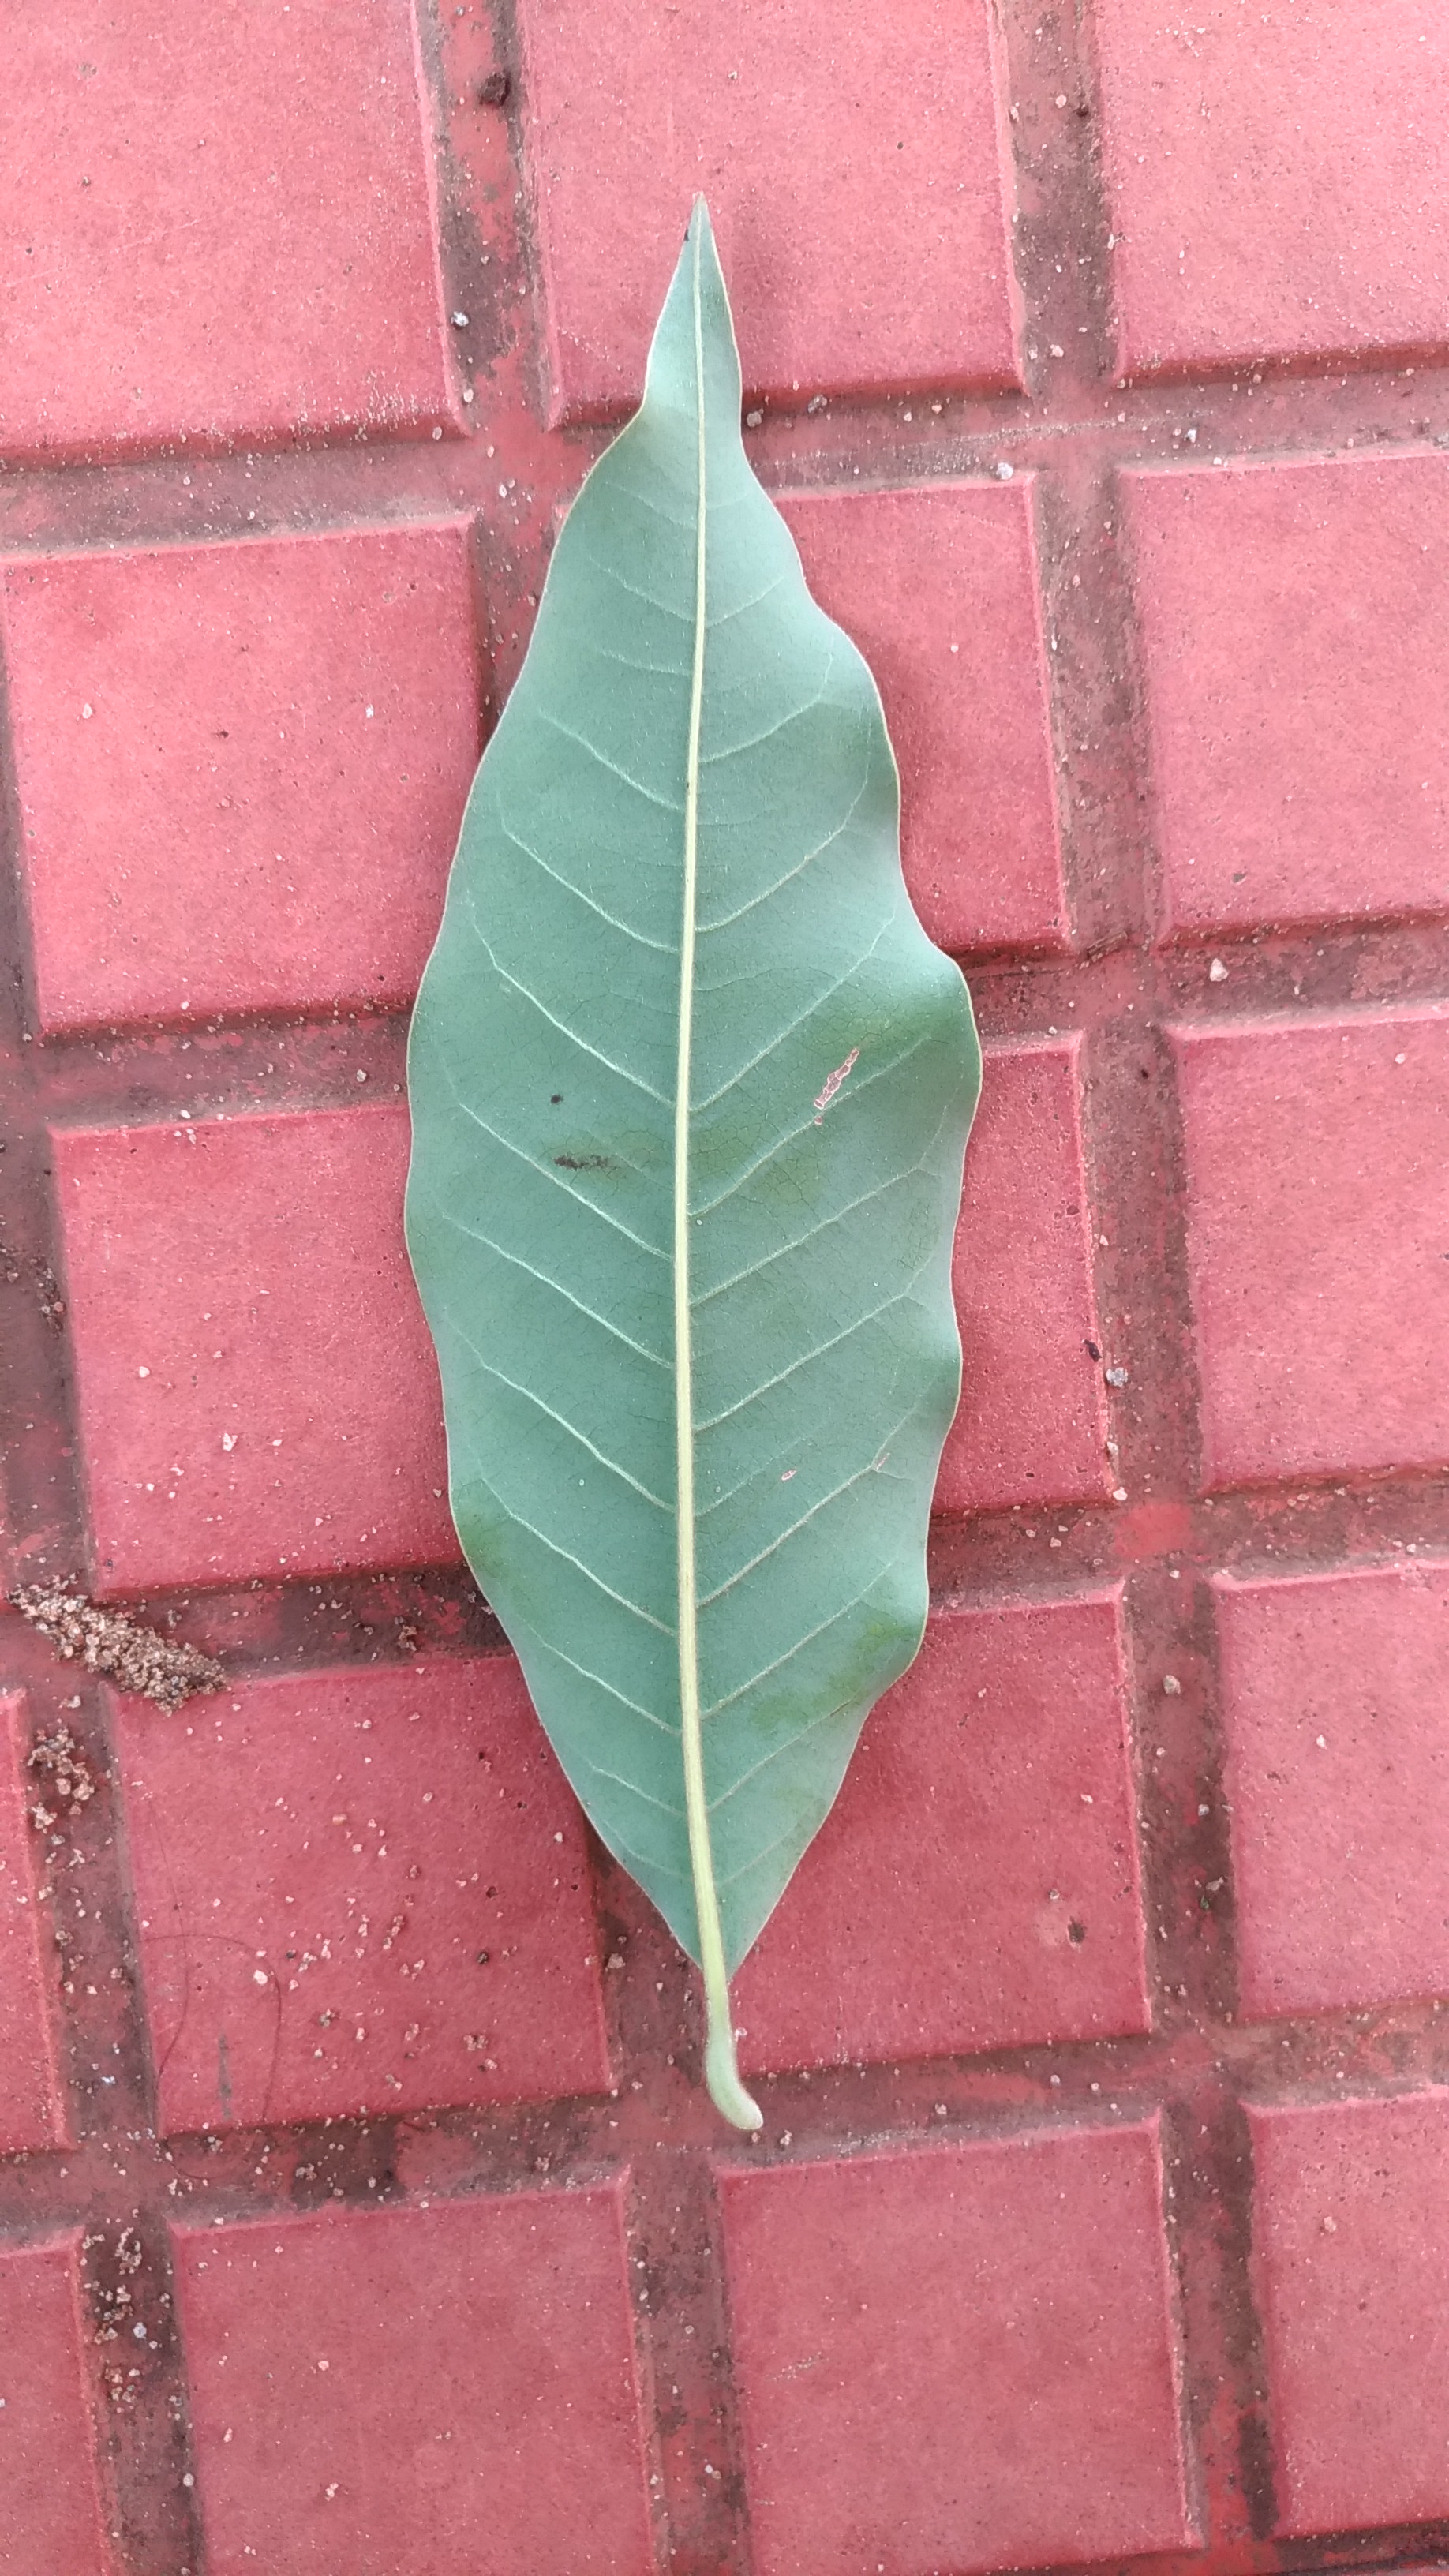
Plant: Coffee